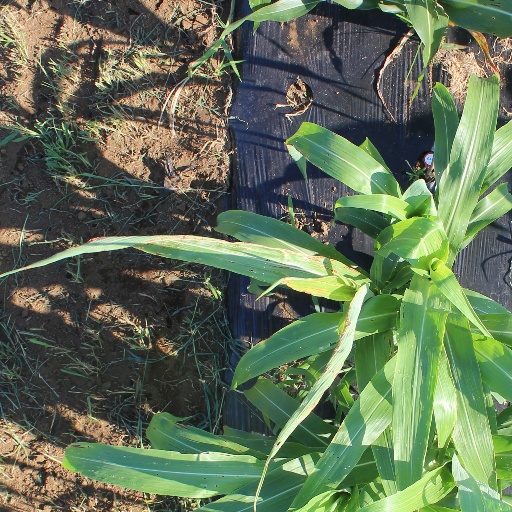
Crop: sorghum